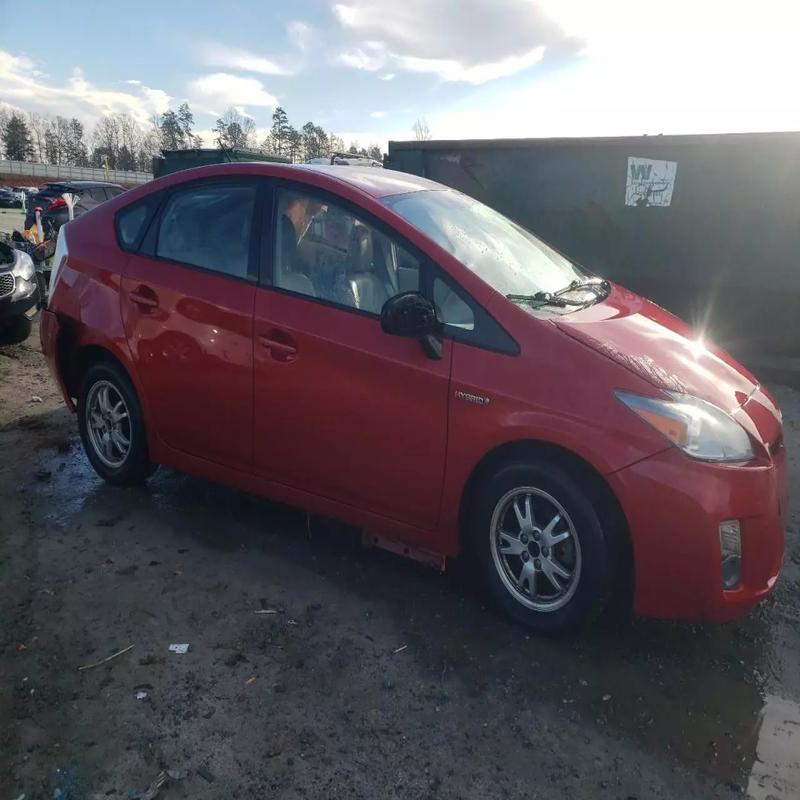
Aucun dommage détecté.
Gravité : aucun